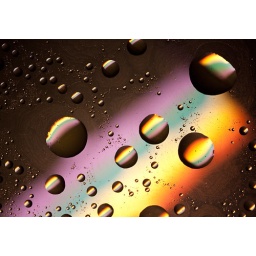
olive oil in a dish on a peice of glass on trestles, coloured card on the floor lit by a halogen desk lamp...enjoy